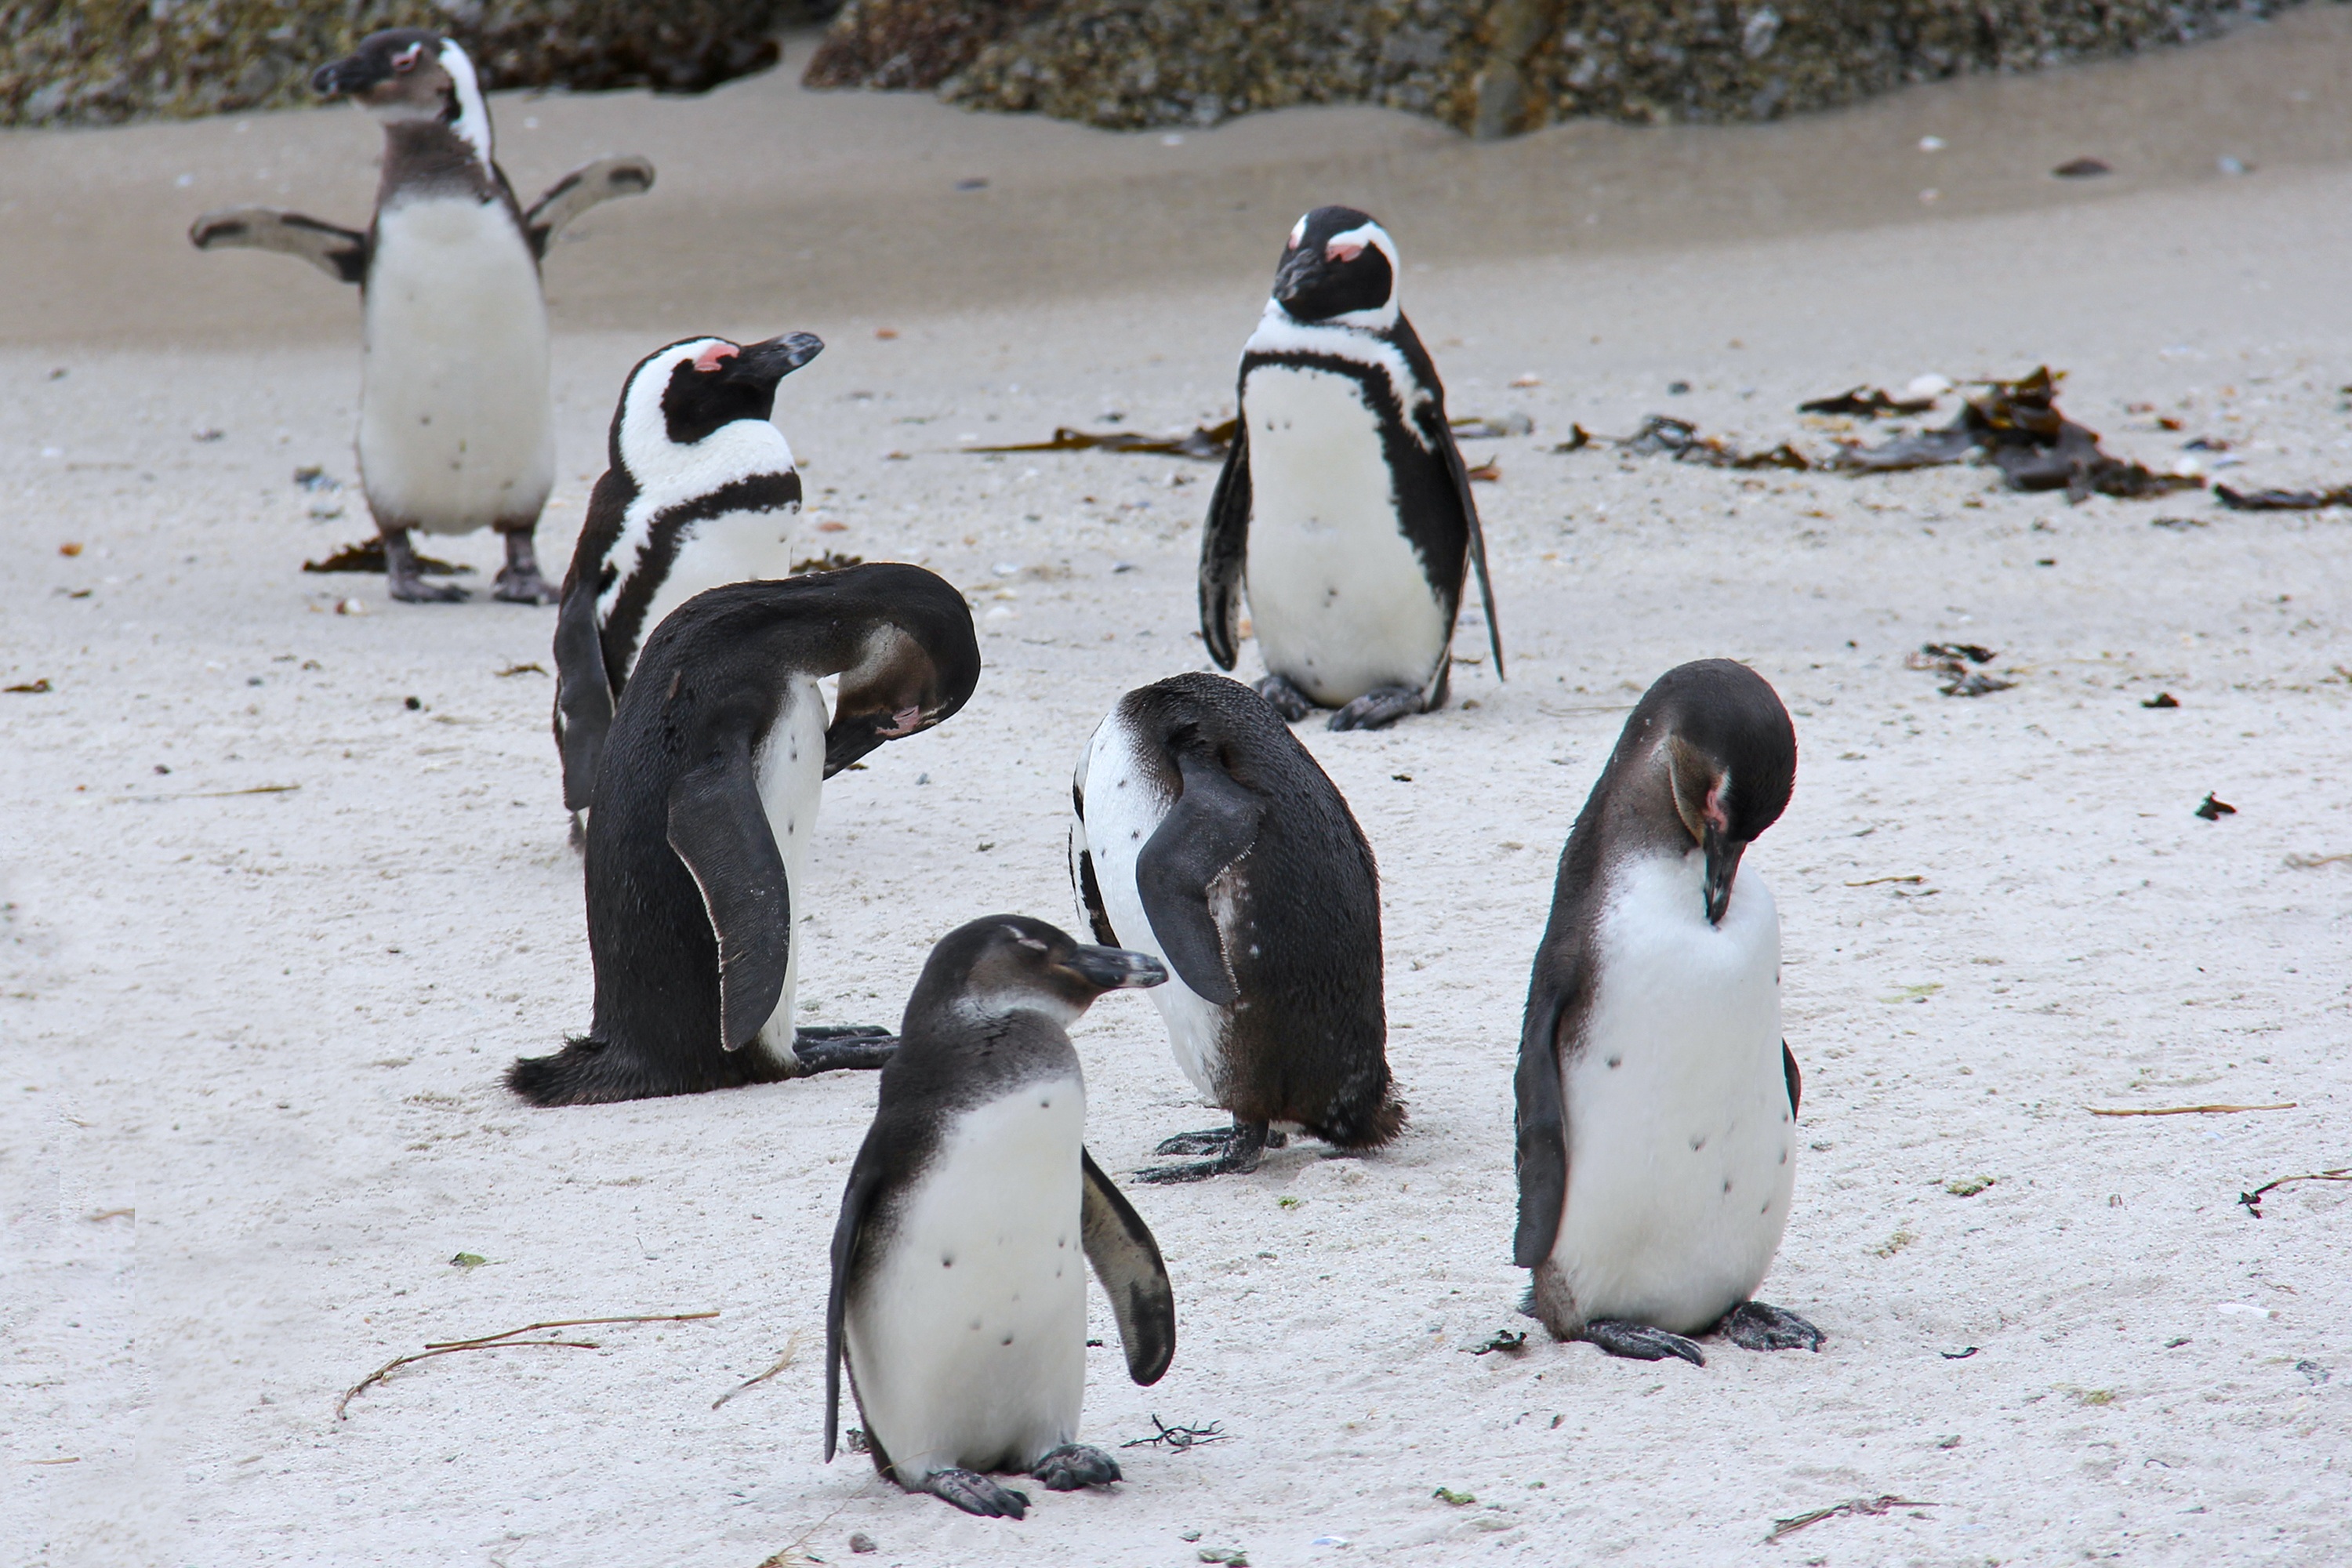
beach, bird, cute, wildlife, beak, fauna, penguin, vertebrate, beautiful, cuddly, penguins, south africa, cape town, flightless bird, boulders beach, king penguin